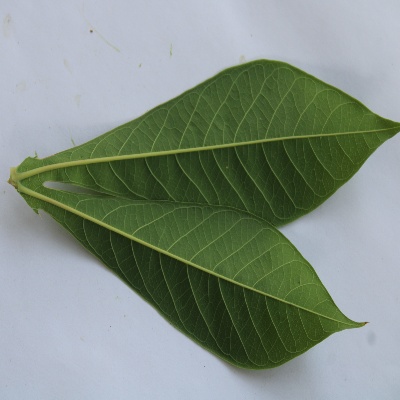
Crop: Cassava
Condition: healthy